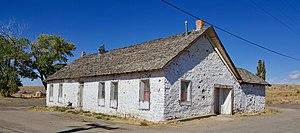
Le fort McDermit est un fort américain dans le Nevada. Il est créé le 14 août 1865, par le capitaine J. C. Doughty de la compagnie I du 2nd California Cavalry, sur ordre du lieutenant-colonel Charles McDermit, commandant le district militaire du Nevada, en tant que « camp de la rivière Quinn No. 33 ». Il est situé près de la station de la rivière Quinn sur l'embranchement oriental de la rivière Quinn.